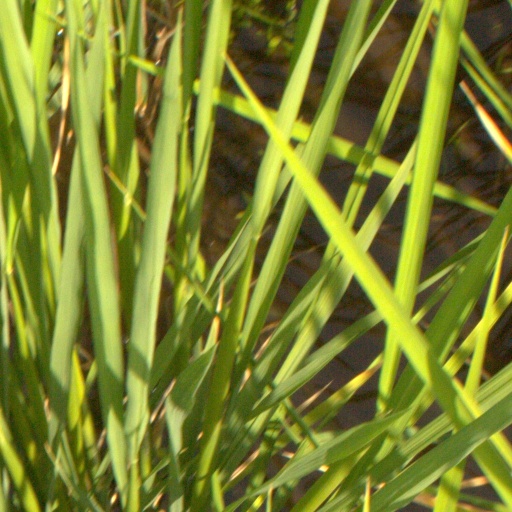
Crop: rice